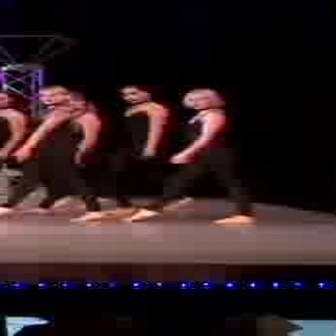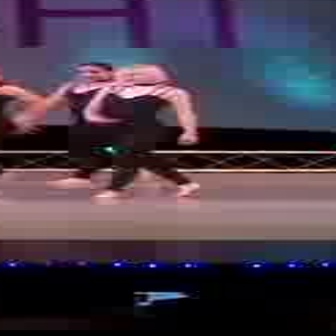
  Please identify the target specified by the bounding box [118,83,260,224] in the first image and locate it in the second image. Return the coordinates in [x_min,y_min,x_max,y_max] format.
Answer: [65,61,202,197]